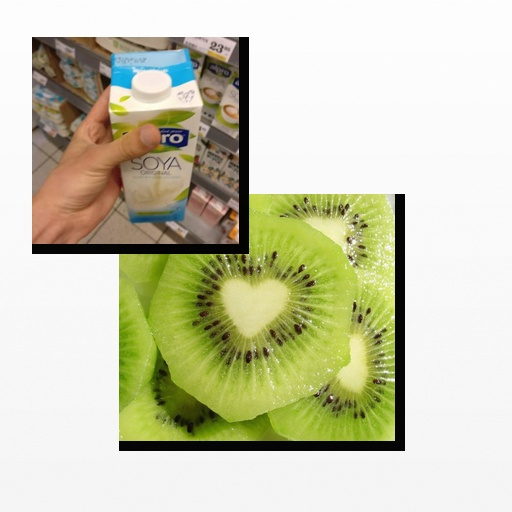
Food items: soy_milk, kiwi